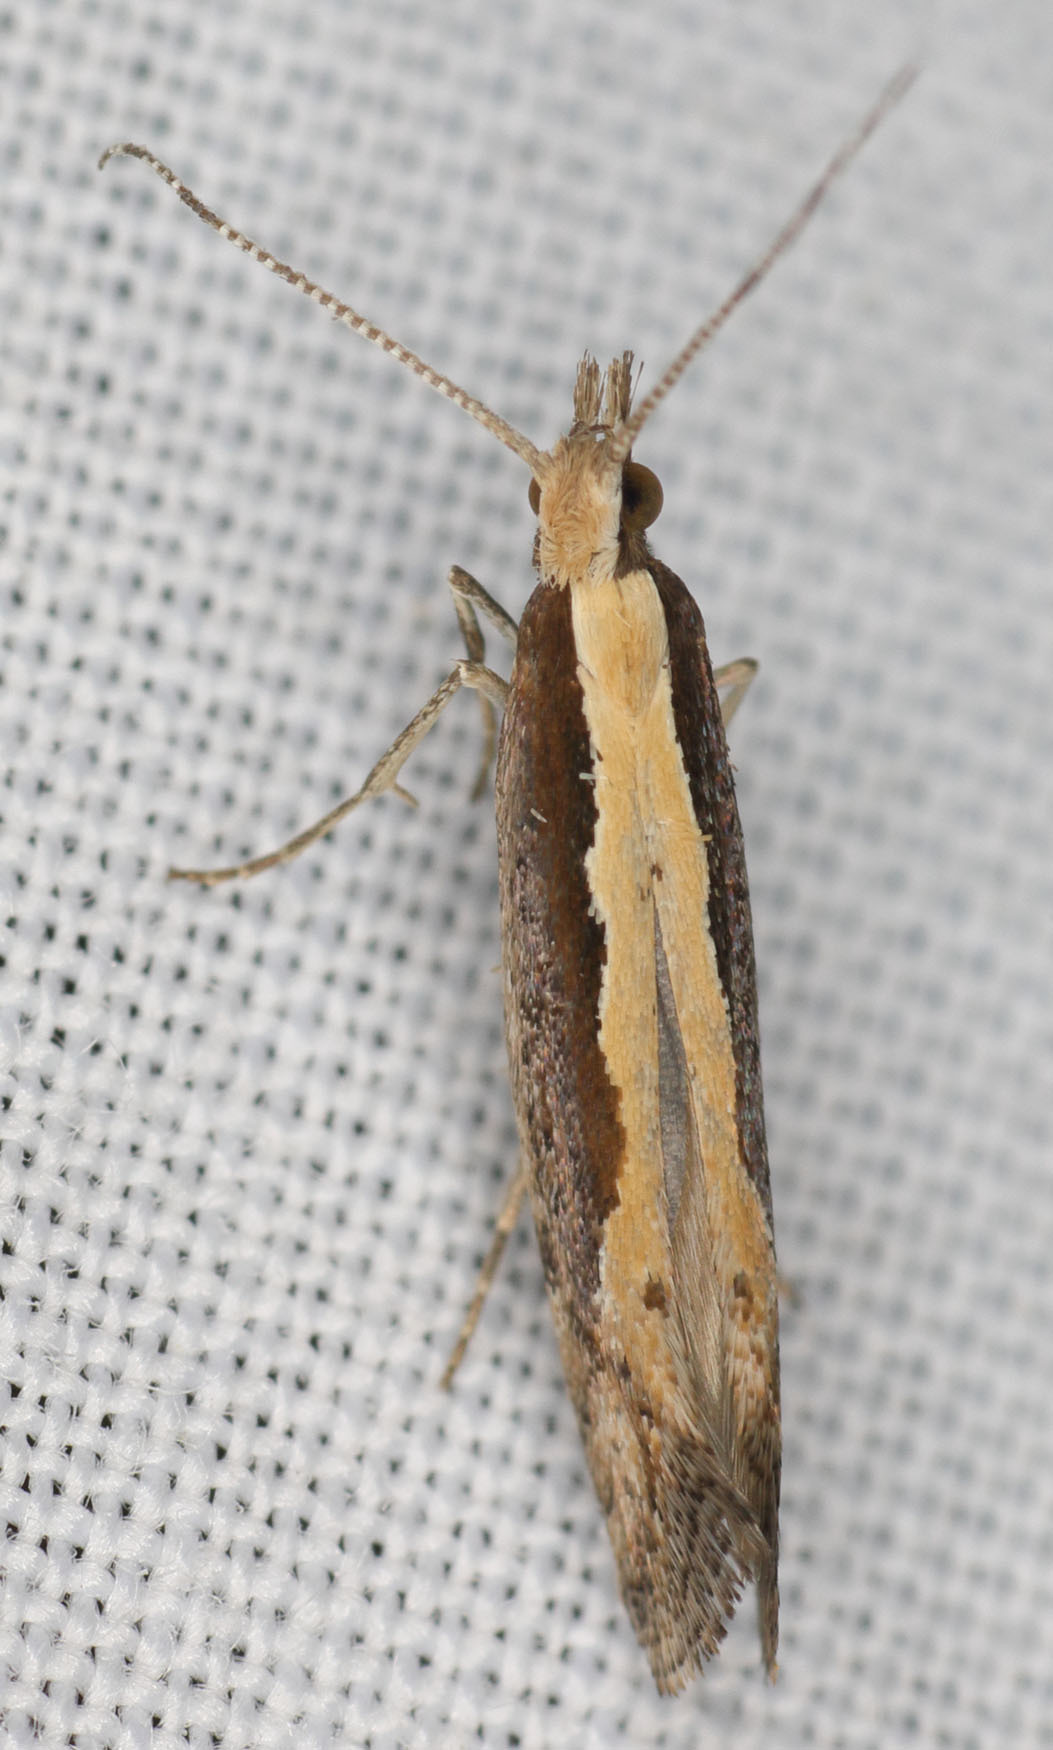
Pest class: diamondback_moth